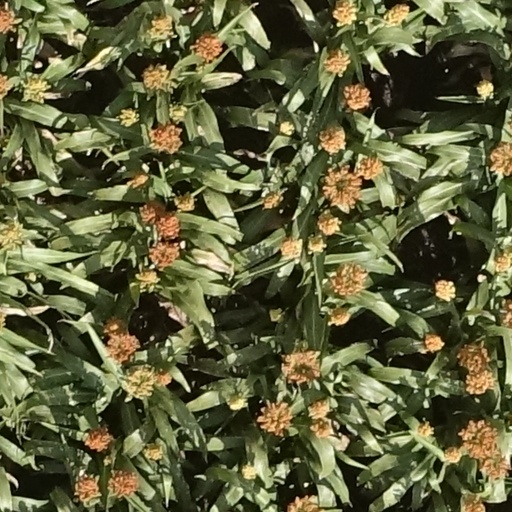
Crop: sorghum